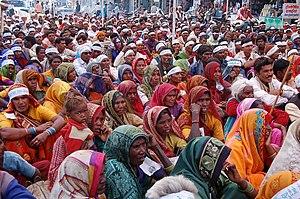
Femmes, manifestation d'agriculteurs, Bhopal, Inde.